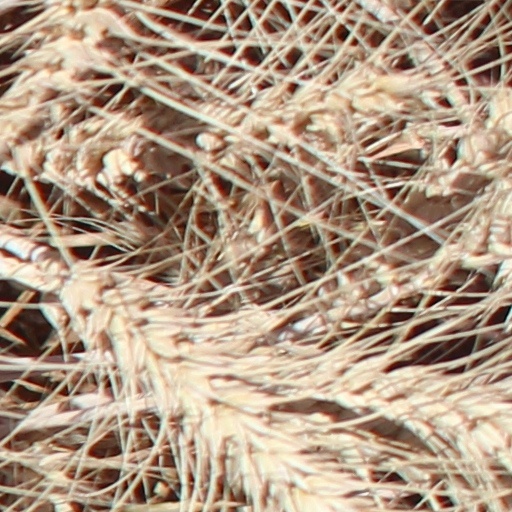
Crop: wheat